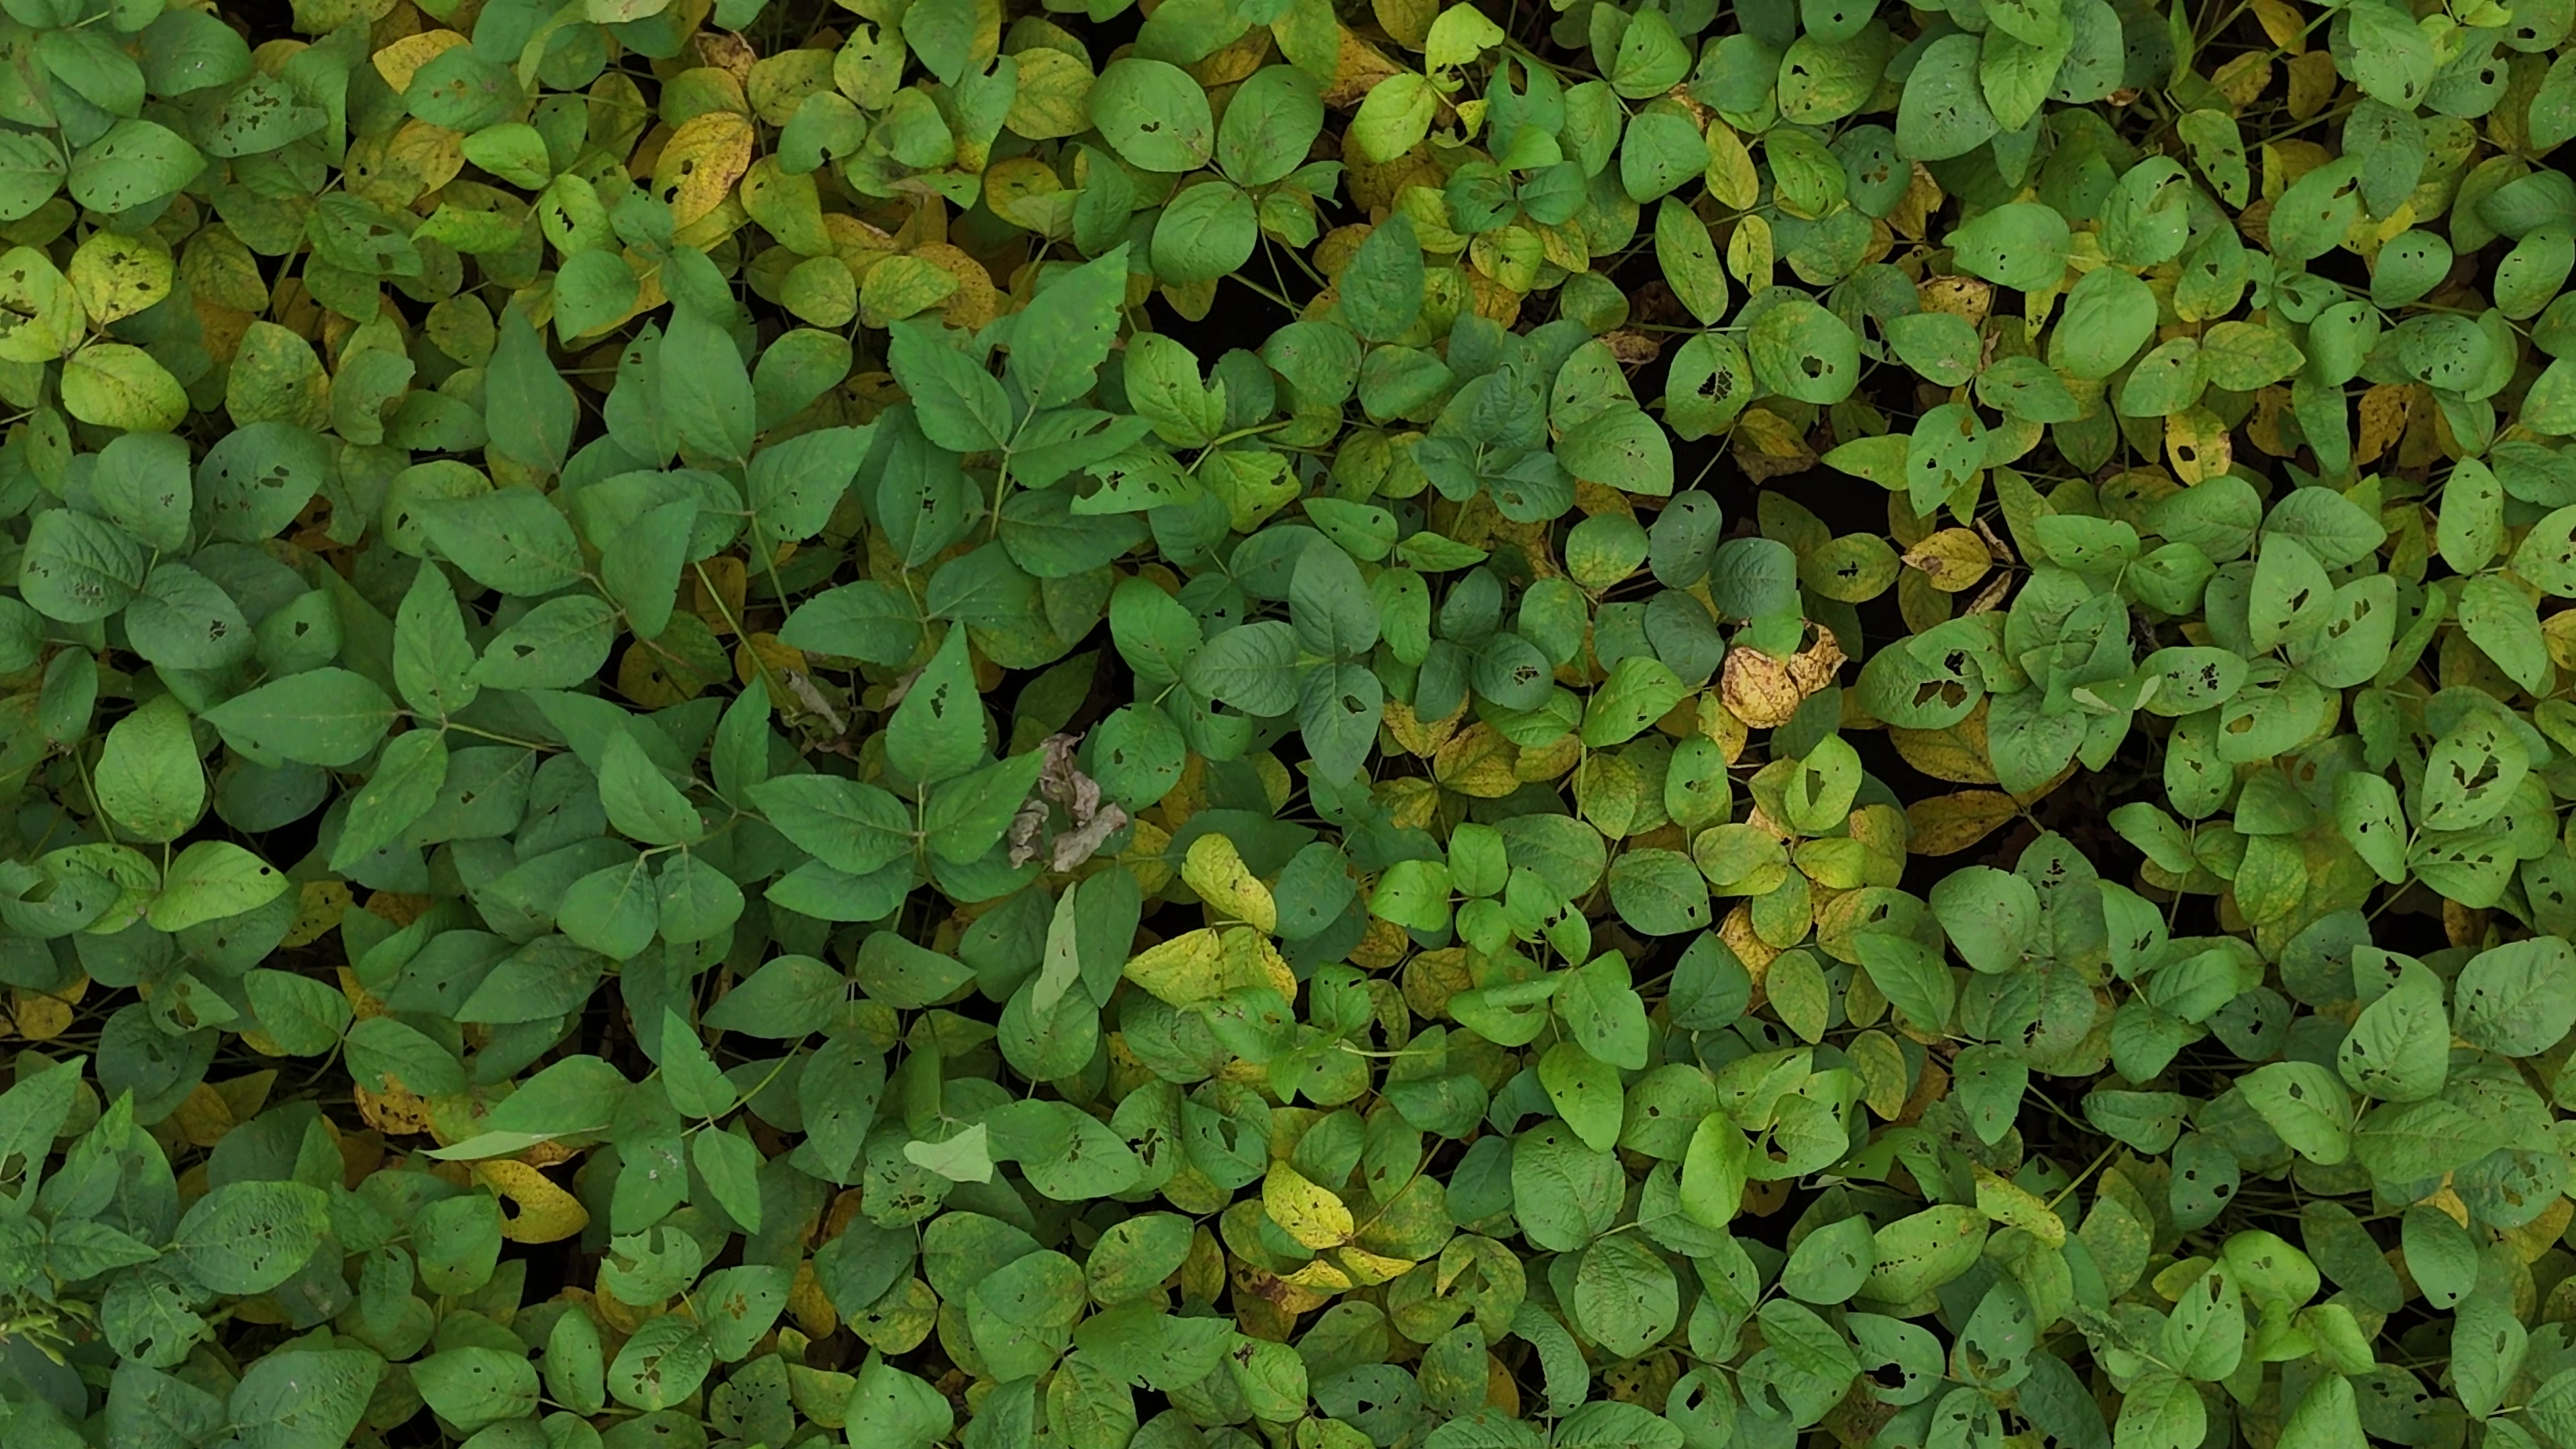
Label: Mosaic